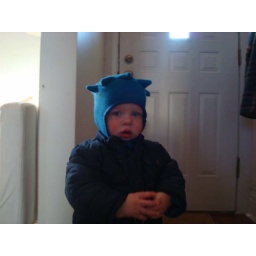
Noah in his blue crown hat ready for an outing